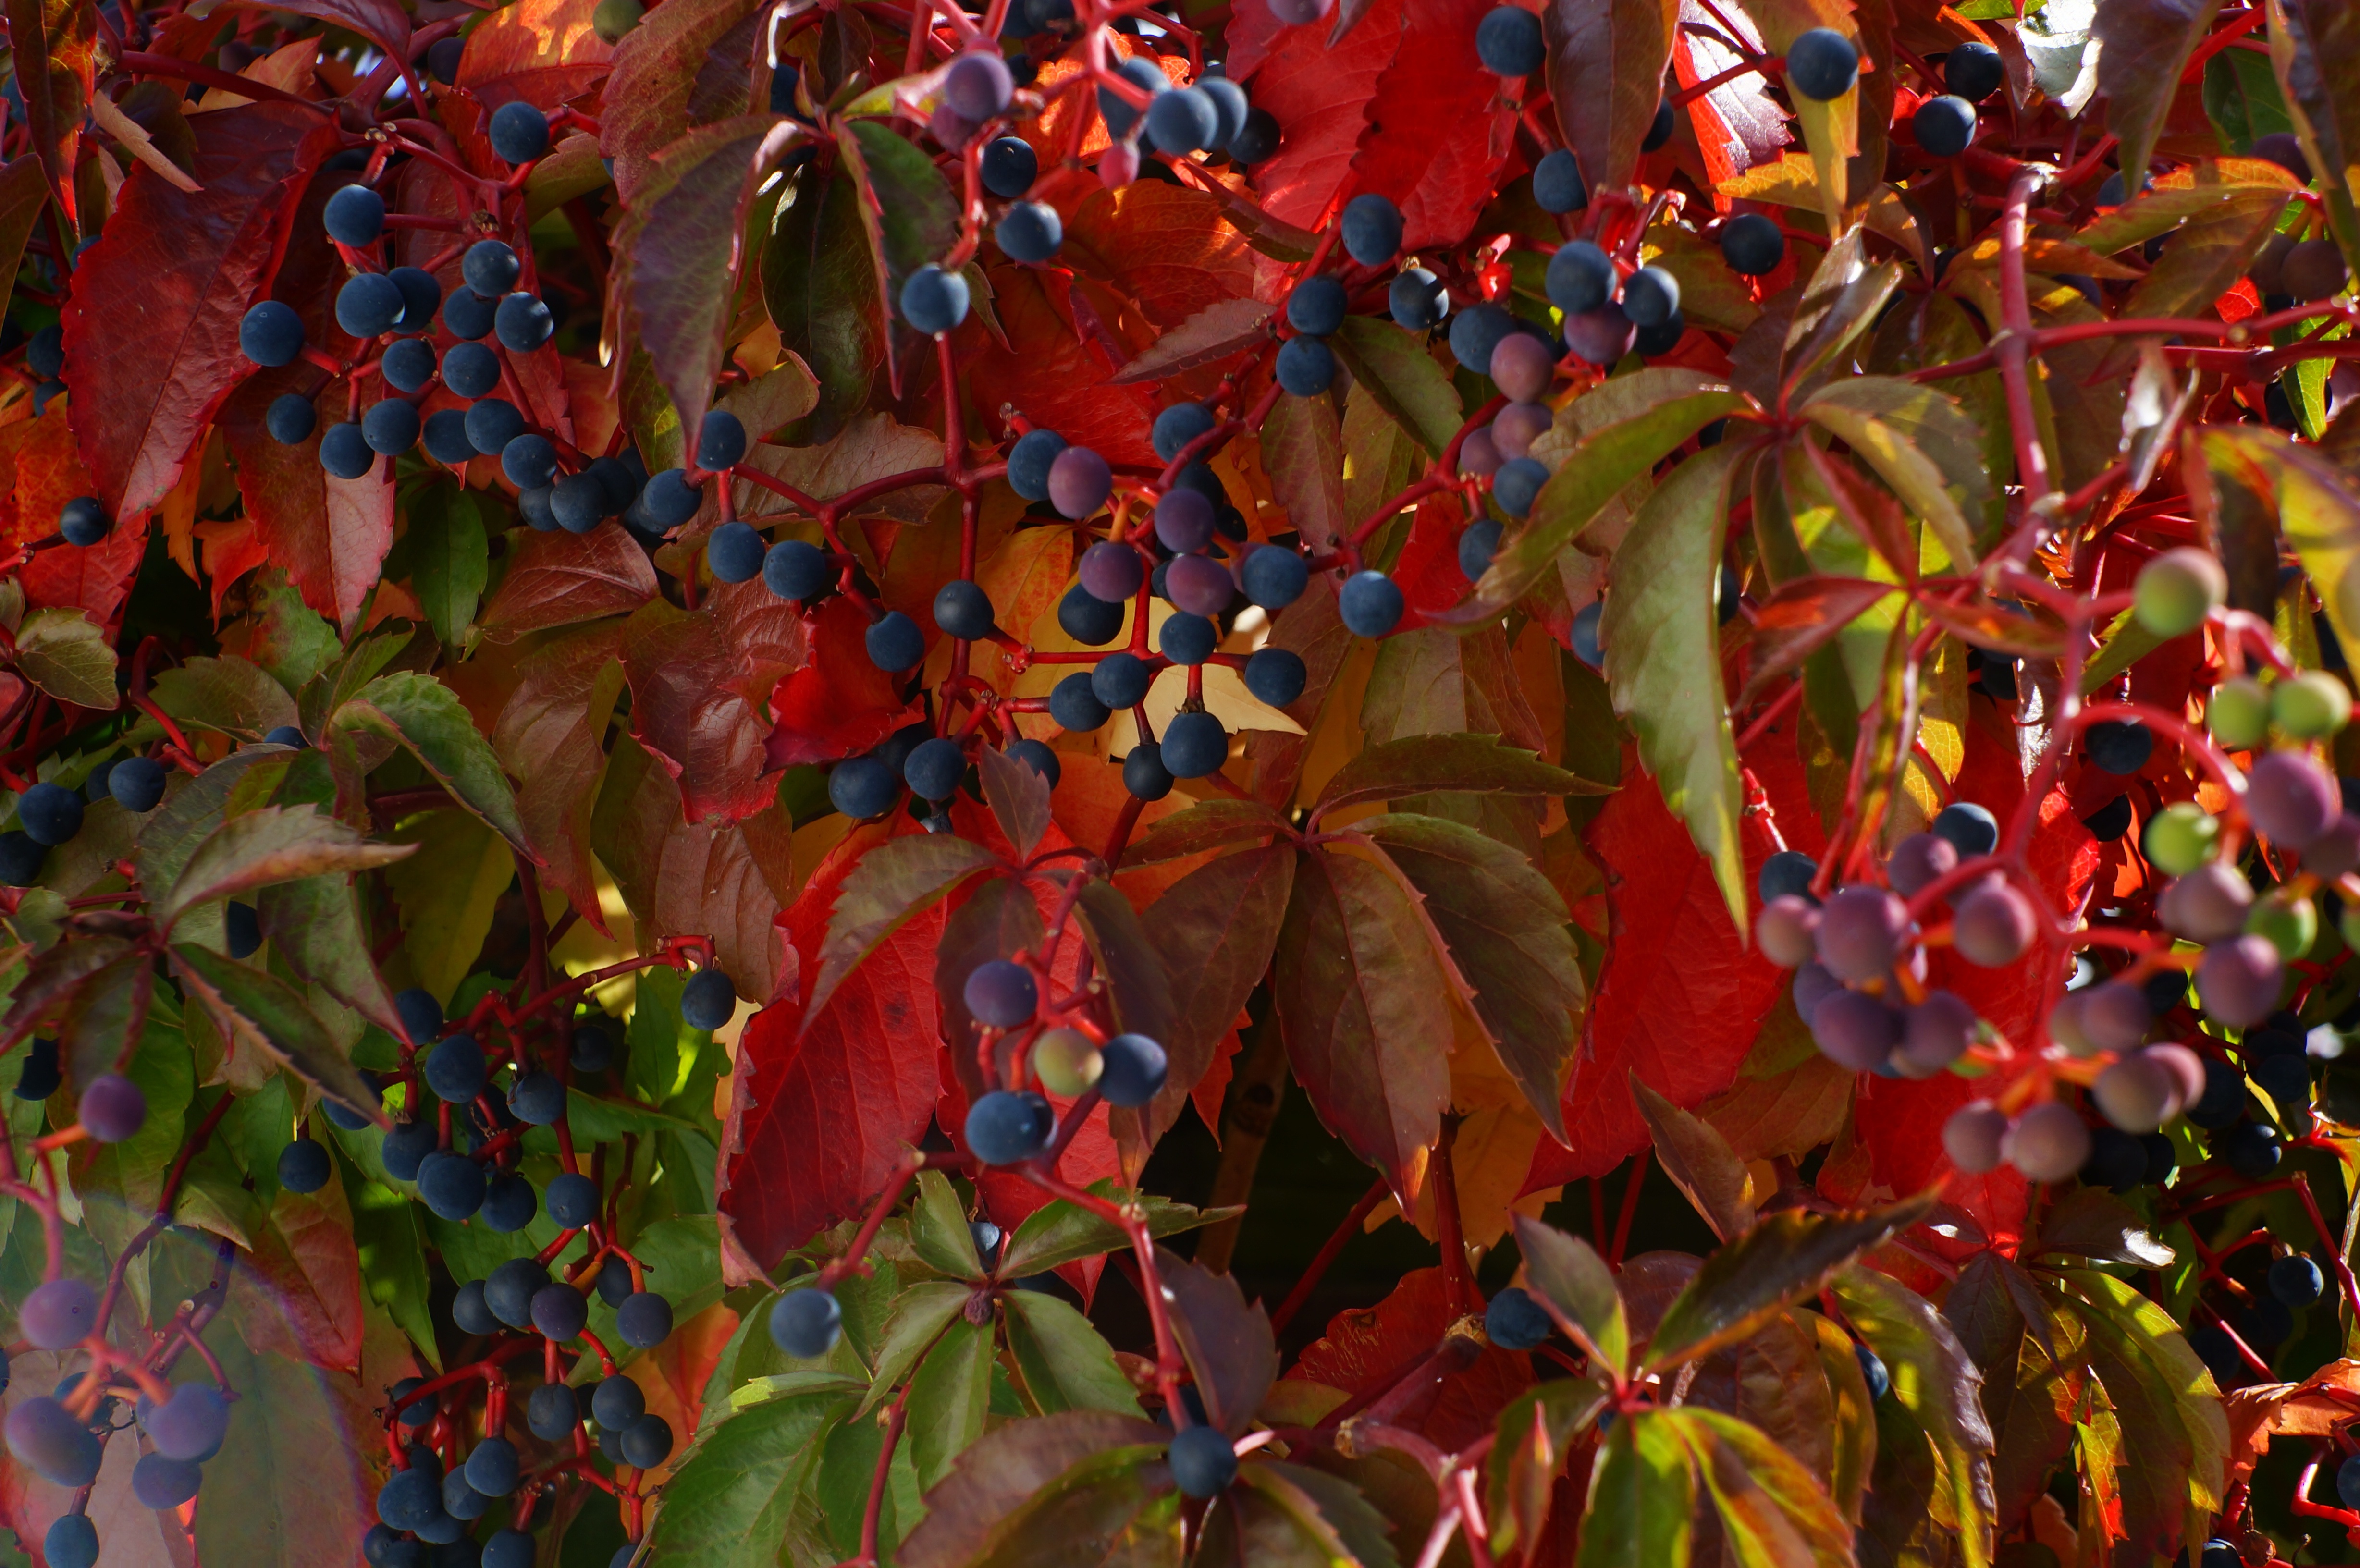
tree, nature, branch, plant, fruit, leaf, flower, bush, red, color, autumn, botany, flora, season, shrub, fruits, flowering plant, woody plant, land plant, ornamental wine